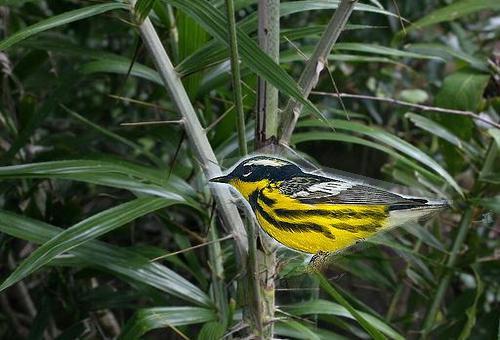
Bird species: Magnolia_Warbler
Bird type: landbird
Background: land